Theo & the Skyscrapers

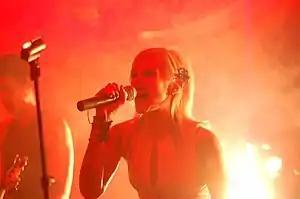
Theo & the Skyscrapers live December 16, 2005.

Theo & the Skyscrapers are an experimental electronic band from New York City consisting of Theo Kogan (formerly of the band Lunachicks, and also a model and actress), Sean Pierce (of Toilet Böys), Chris Kling and Dimitry Makhnosky.